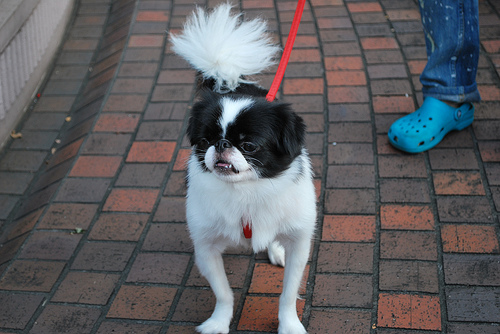
Breed: japanese chin